Orissa famine of 1866

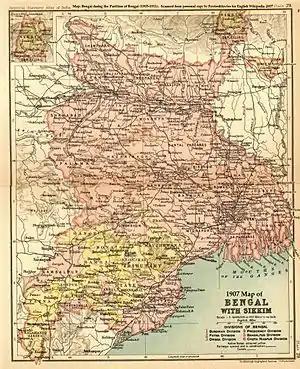
A 1907 map of Odisha, now Odisha, shown as the southwestern region of Bengal Province. Coastal Balasore district was one of the worst-hit areas in the Odisha famine of 1866.

The Orissa famine of 1866 affected the east coast of India from Madras northwards, an area covering 180,000 miles and containing a population of 47,500,000; the impact of the famine, however, was greatest in the region of Orissa, now Odisha, which at that time was quite isolated from the rest of India. In Odisha, the total number of deaths as a result of the famine was at least a million, roughly one third of the population.